Line 10 (Madrid Metro)

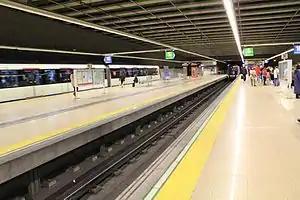
The interchange station at Casa de Campo, where Line 5 terminates.

Proposed plans for Line 10 include the building of a new station between Colonia Jardín and Aviación Española called . Also there are plans to extend the line from Puerta del Sur to and further onto the new Xanadu Shopping Centre. However, this is unlikely because Metro Sur already reaches Mostoles from Puerta Del Sur, but via .